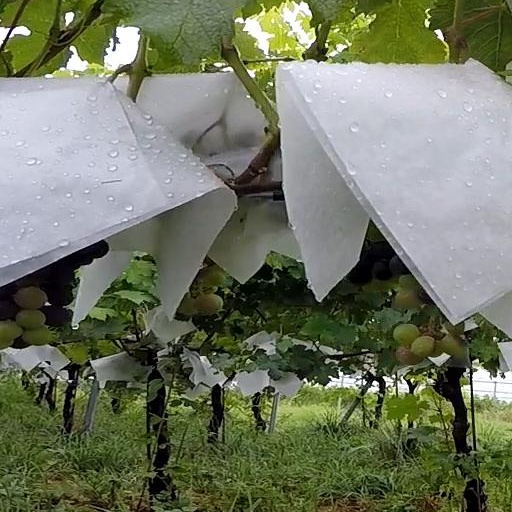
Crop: grape